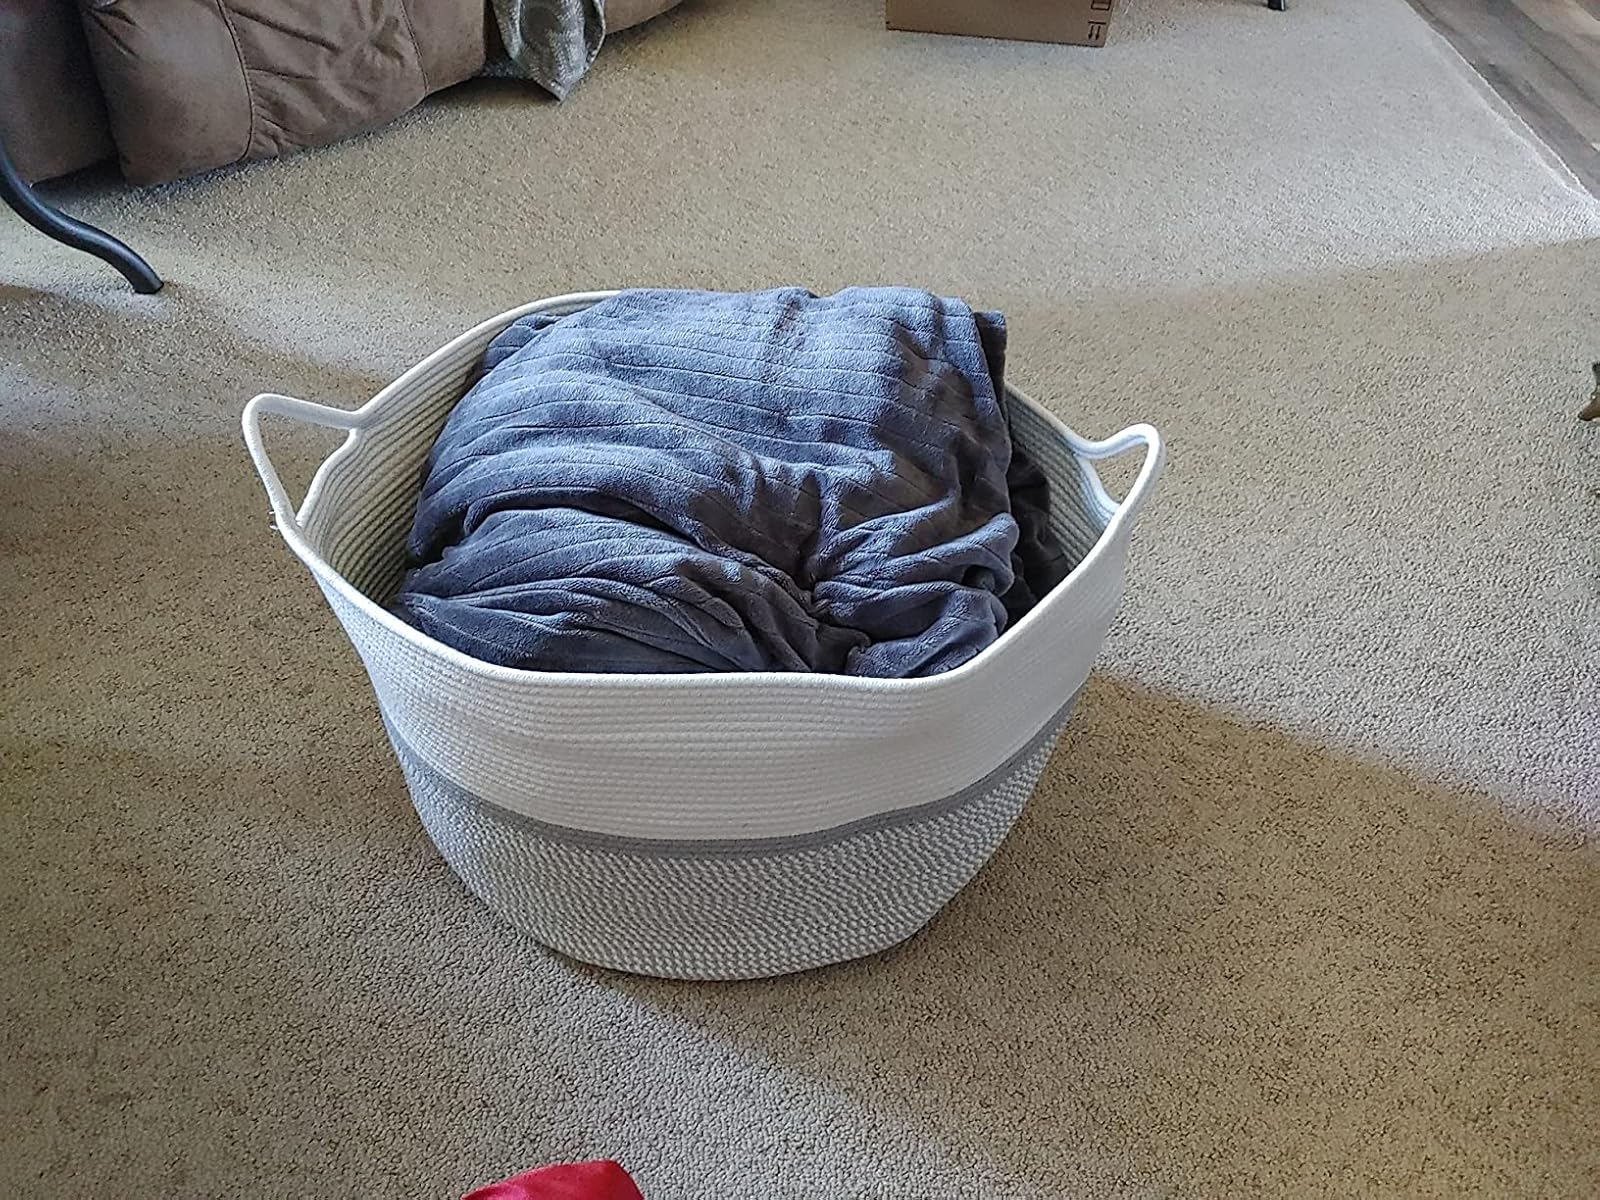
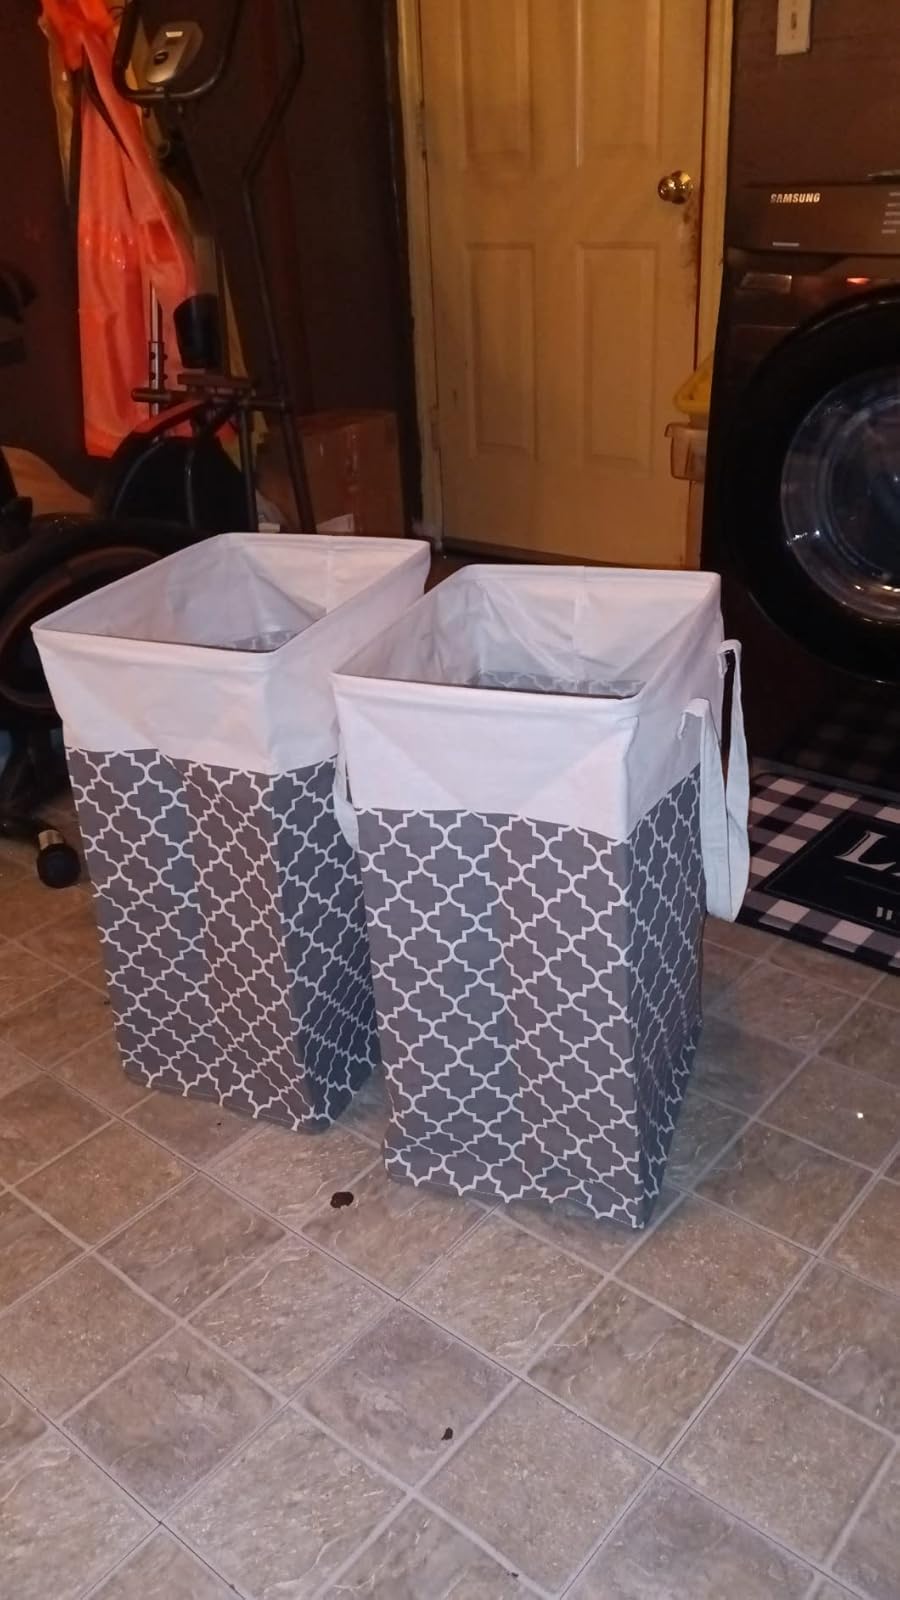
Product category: items_hamper
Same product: no